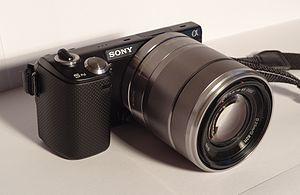
Sony NEX-5N avec objectif zoom 18-55 mm.